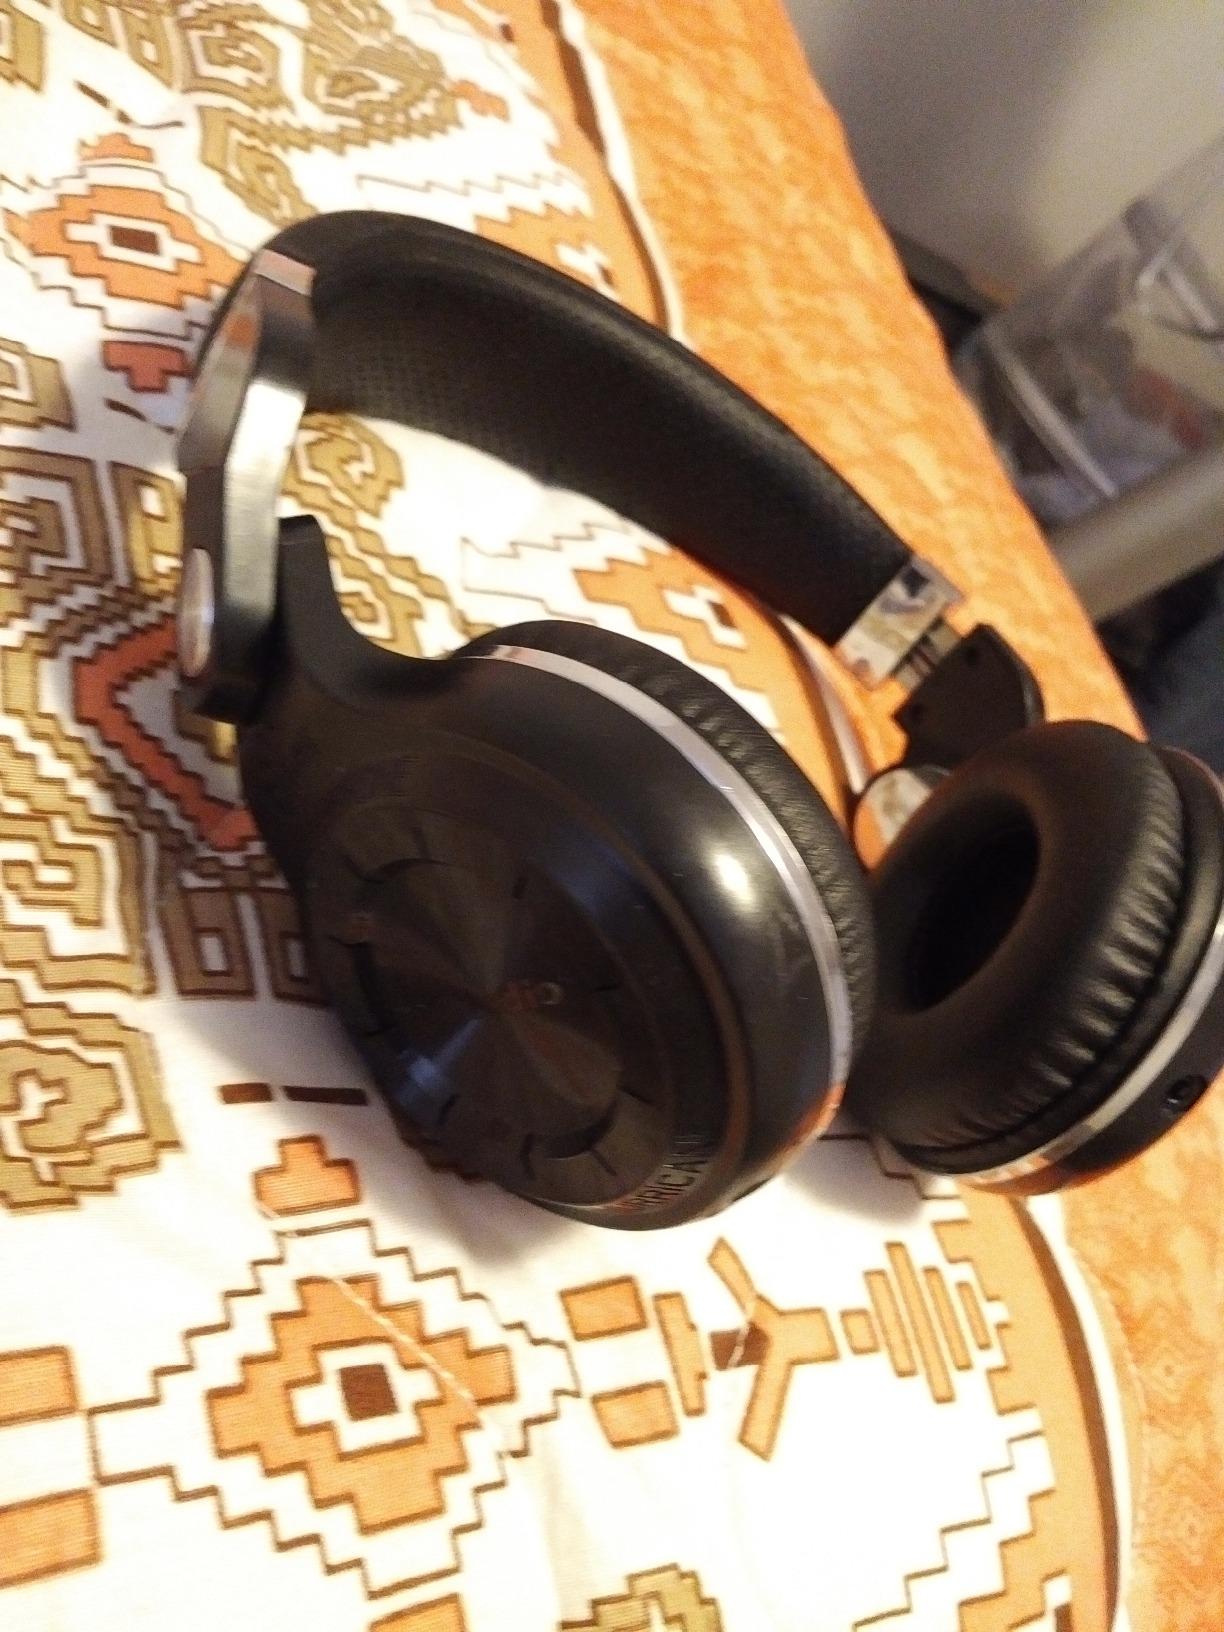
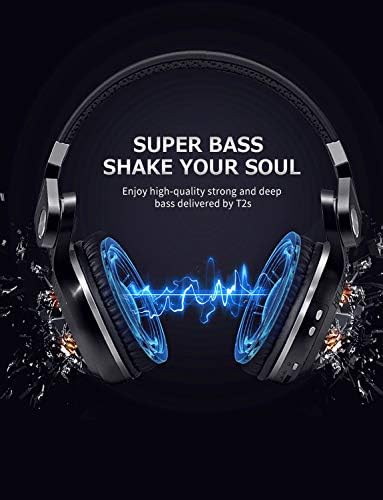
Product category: headphones
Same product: yes